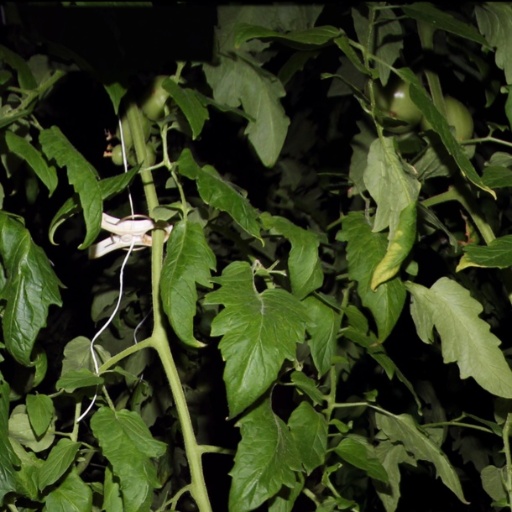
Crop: tomato